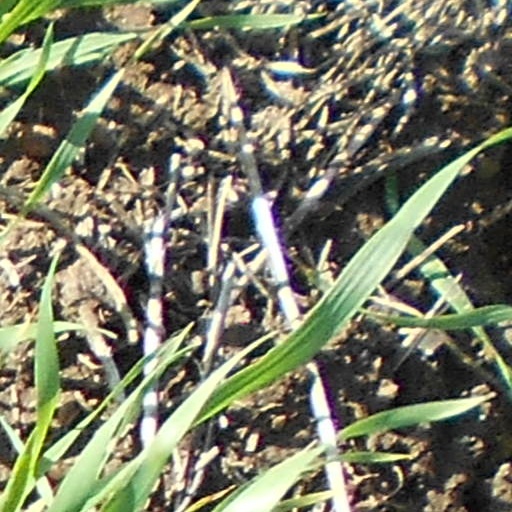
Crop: wheat